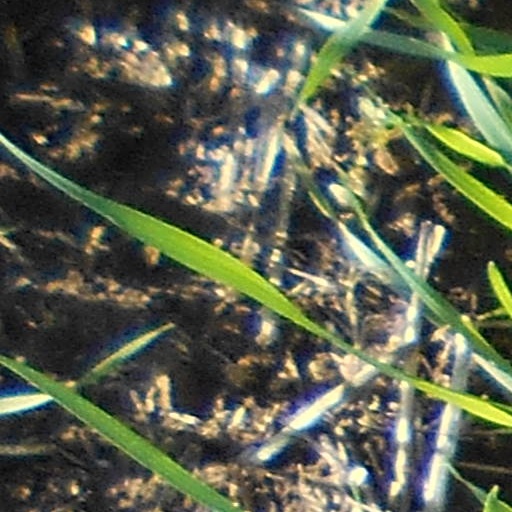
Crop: wheat